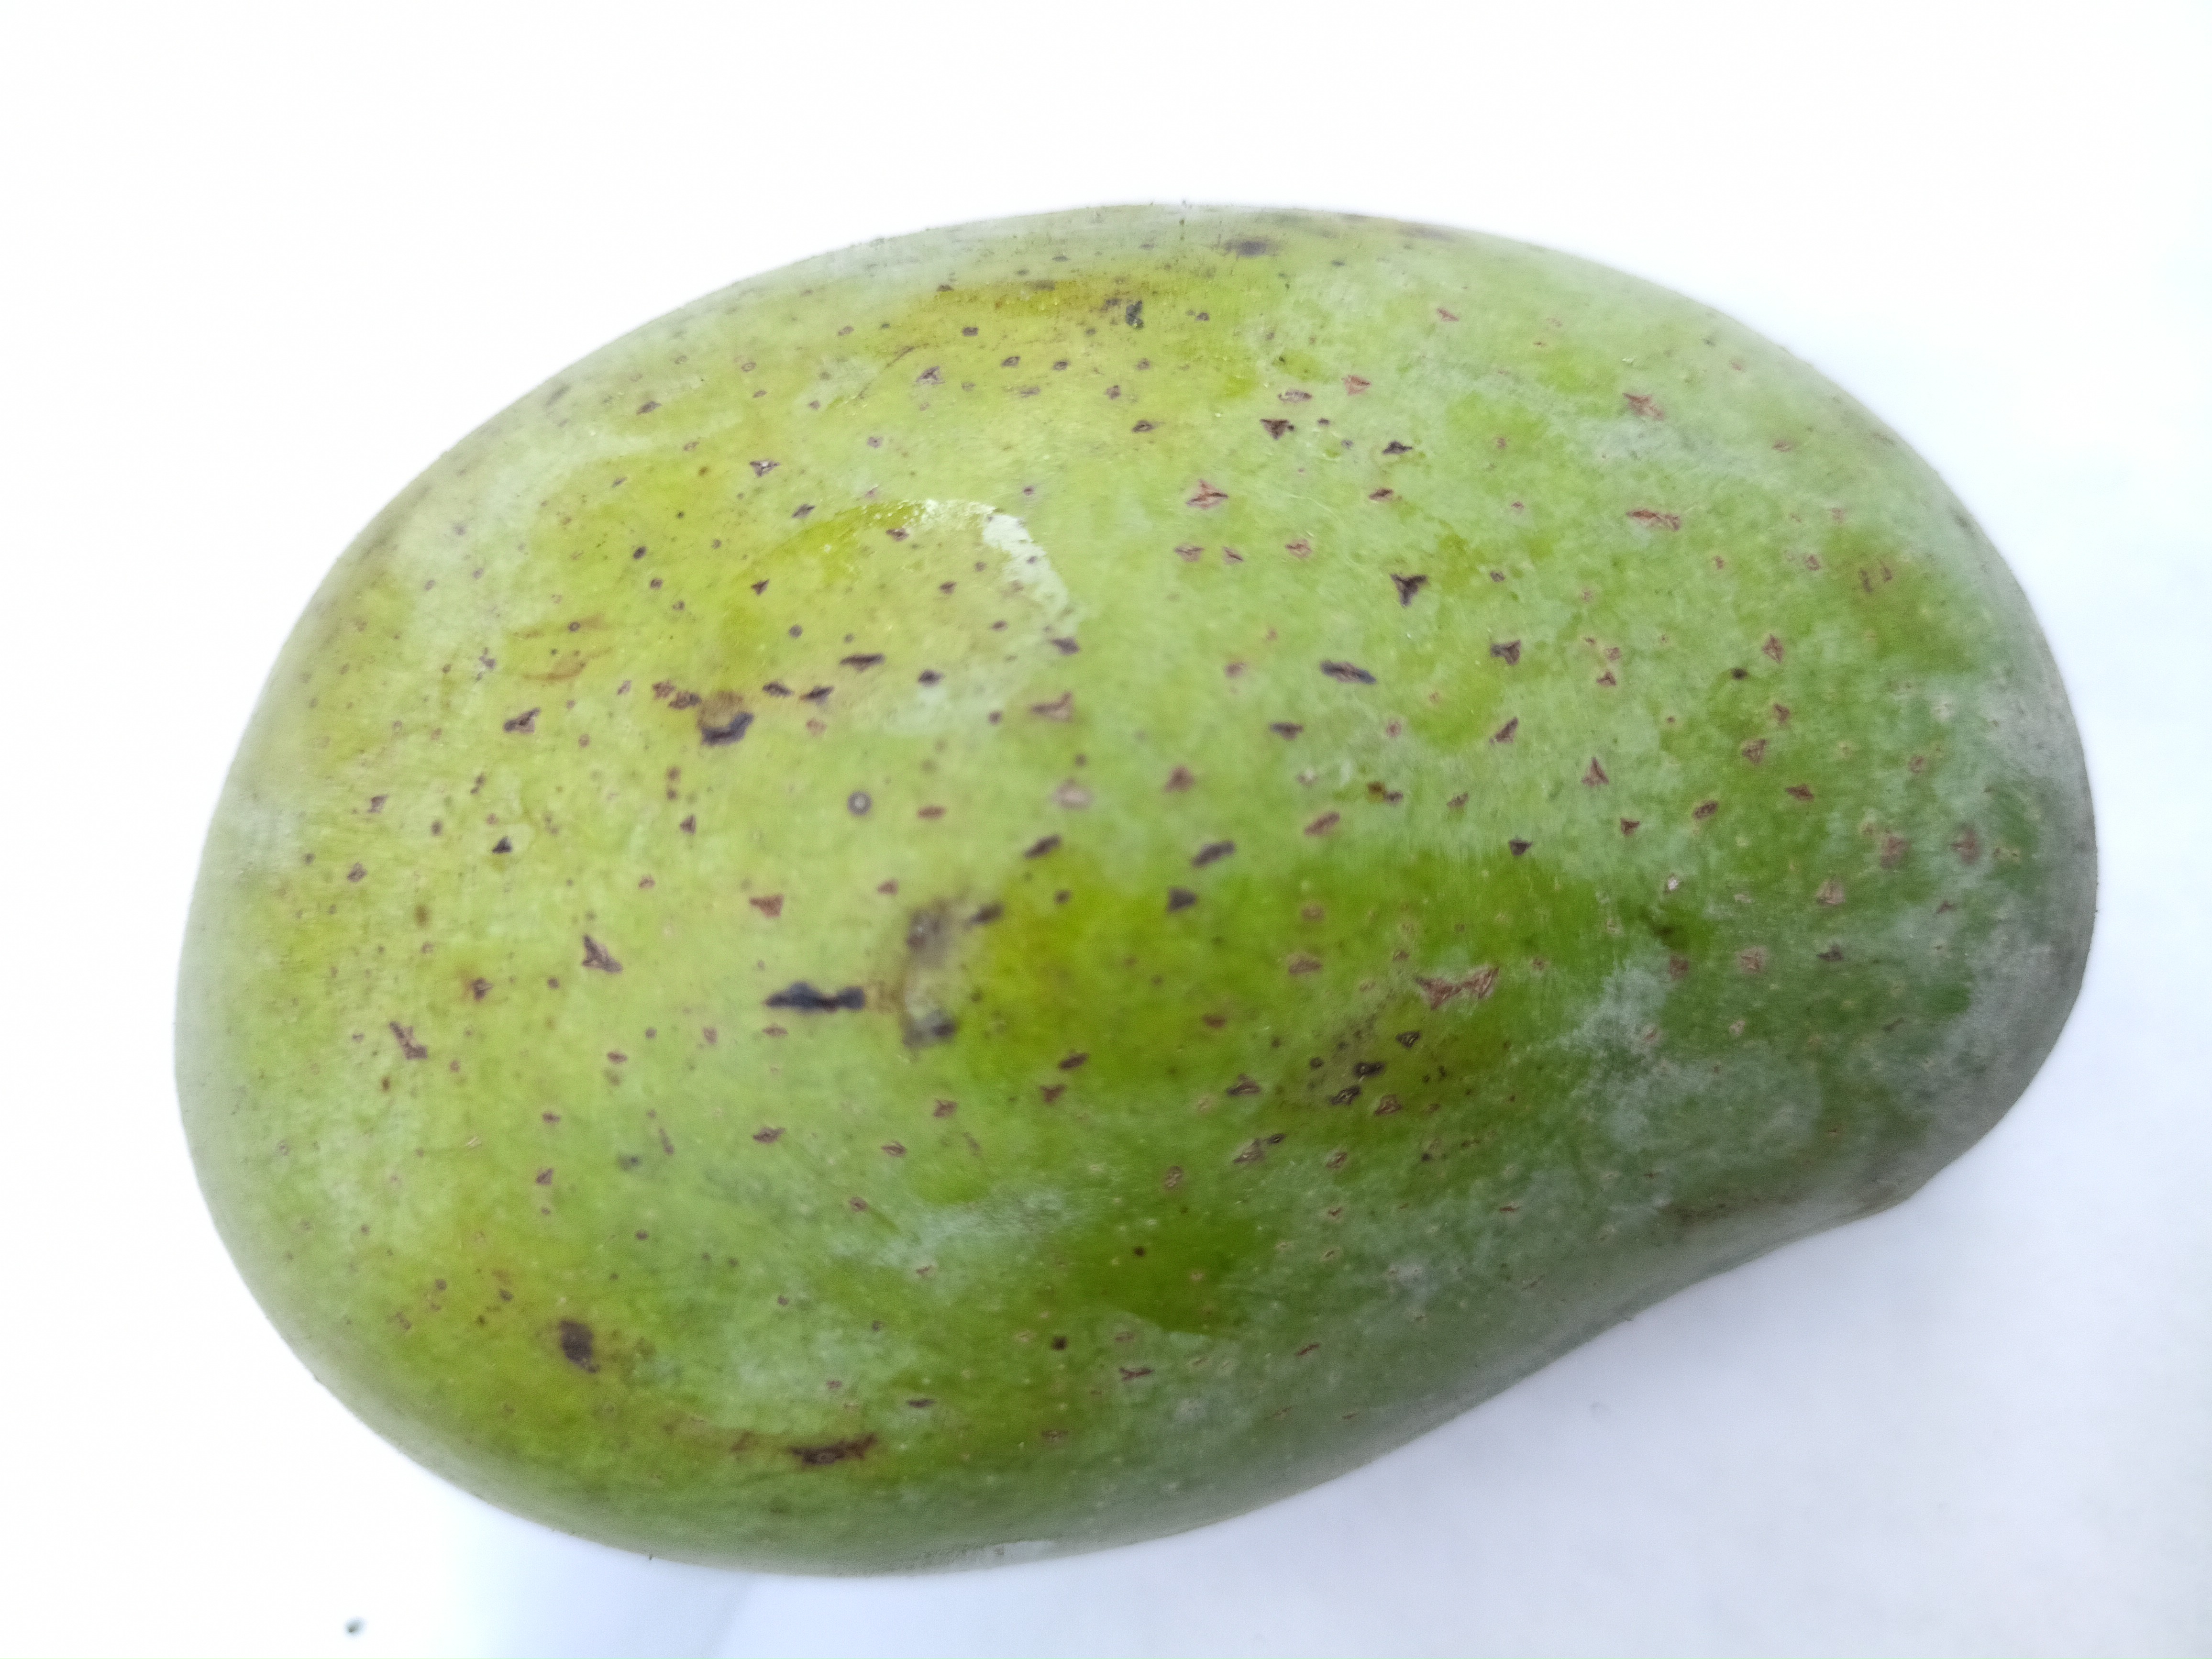
Mango variety: Amrapali